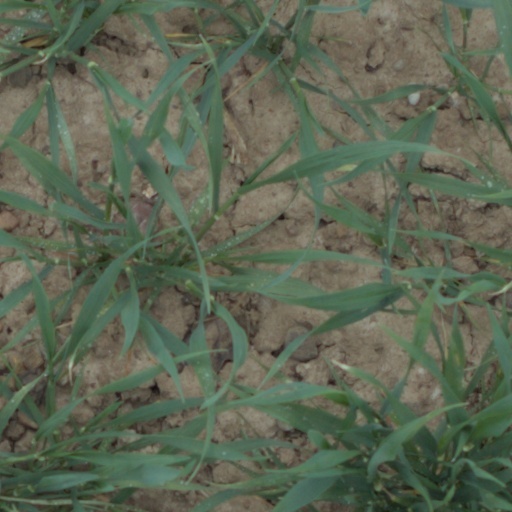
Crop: wheat